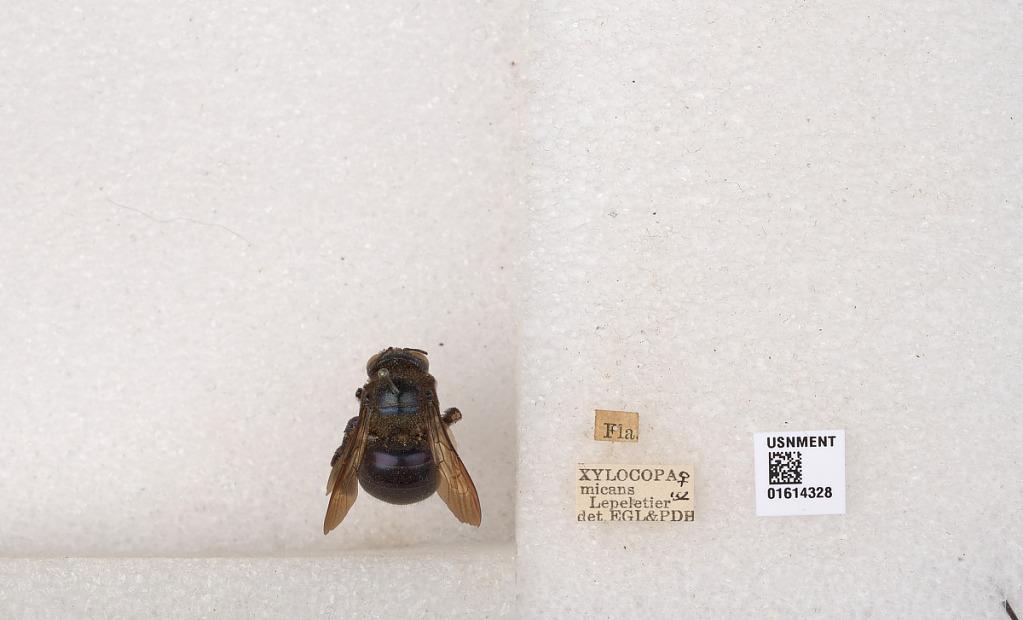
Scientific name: Xylocopa (Schonnherria) micans Lepeletier
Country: United States
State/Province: Florida
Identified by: Hurd, P. D.